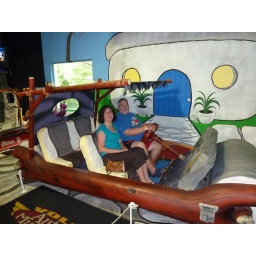
This thing had floor pedals. I thought the car in the cartoon was foot powered.